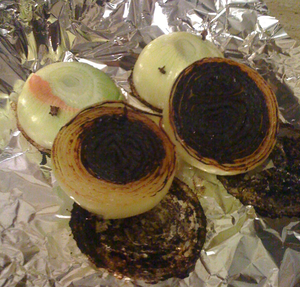
Le pot-au-feu est une recette de cuisine traditionnelle emblématique historique de la cuisine française, et du repas gastronomique des Français, à base de viande de bœuf cuisant longuement à feu très doux dans un bouillon de légumes.